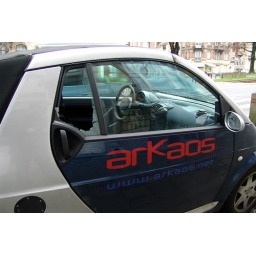
DON'T leave your mobile phone in your car 2..